LGBTQ themes in horror fiction

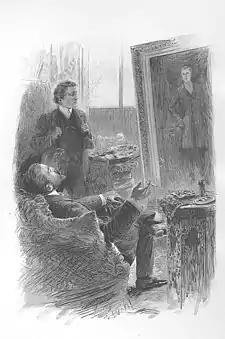
Illustration of painter Basil Hallward and aristocrat Lord Henry Wotton observing the picture of Dorian Gray.

Depending on when it was made, it may contain open statements of gender variance, sexuality, same-sex sexual imagery, same-sex love or affection or simply a sensibility that has special meaning to LGBTQ people.